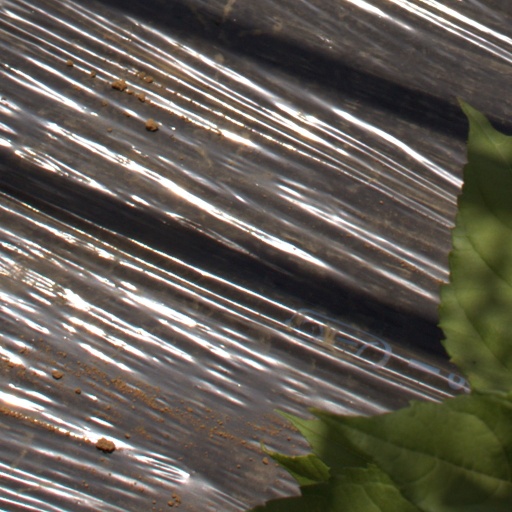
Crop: Jerusalem artichoke